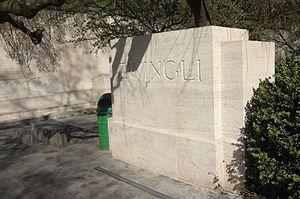
Inscription du nom de Marie Dentière sur le Mur des Réformateurs à Genève, à l'arrière de la stèle dédiée à Zwingli.
Marie Dentière, ou d’Ennetières, née en 1495 à Tournai et morte en 1561 à Genève, est une théologienne et réformatrice protestante, contemporaine de Jean Calvin.